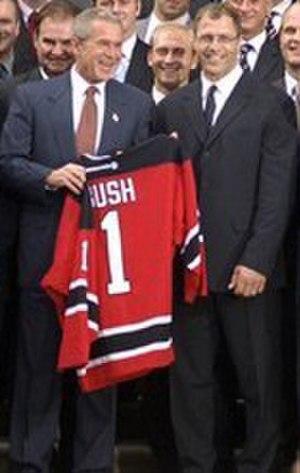
Ronald Scott Stevens est un joueur professionnel Canadien de hockey sur glace de la Ligue nationale de hockey. En 22 saisons dans la LNH, il a joué plus de 1 500 matchs dans sa carrière dans la LNH pour 908 points et il fait partie des cinq joueurs de l'histoire de la ligue avec le plus grand nombre de matchs. Il a joué tout le début de sa carrière pour les Capitals de Washington avant de jouer une saison avec les Blues de Saint-Louis. Il joue les treize dernières saisons de sa carrière avec les Devils du New Jersey, franchise qui retire son numéro, le #4, le soir du 3 février 2006. Il est admis au temple de la renommée du hockey en 2007, dès sa première année d'éligibilité.